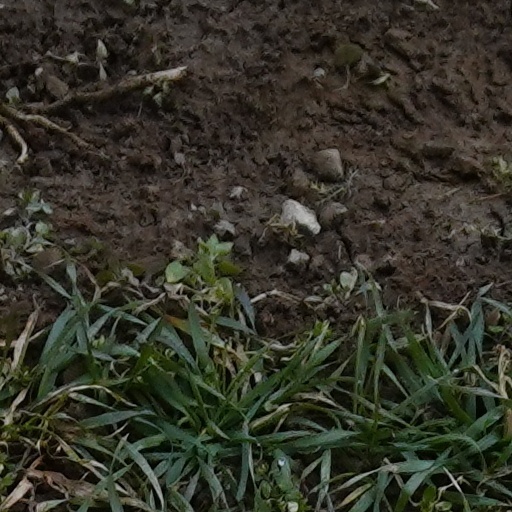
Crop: wheat